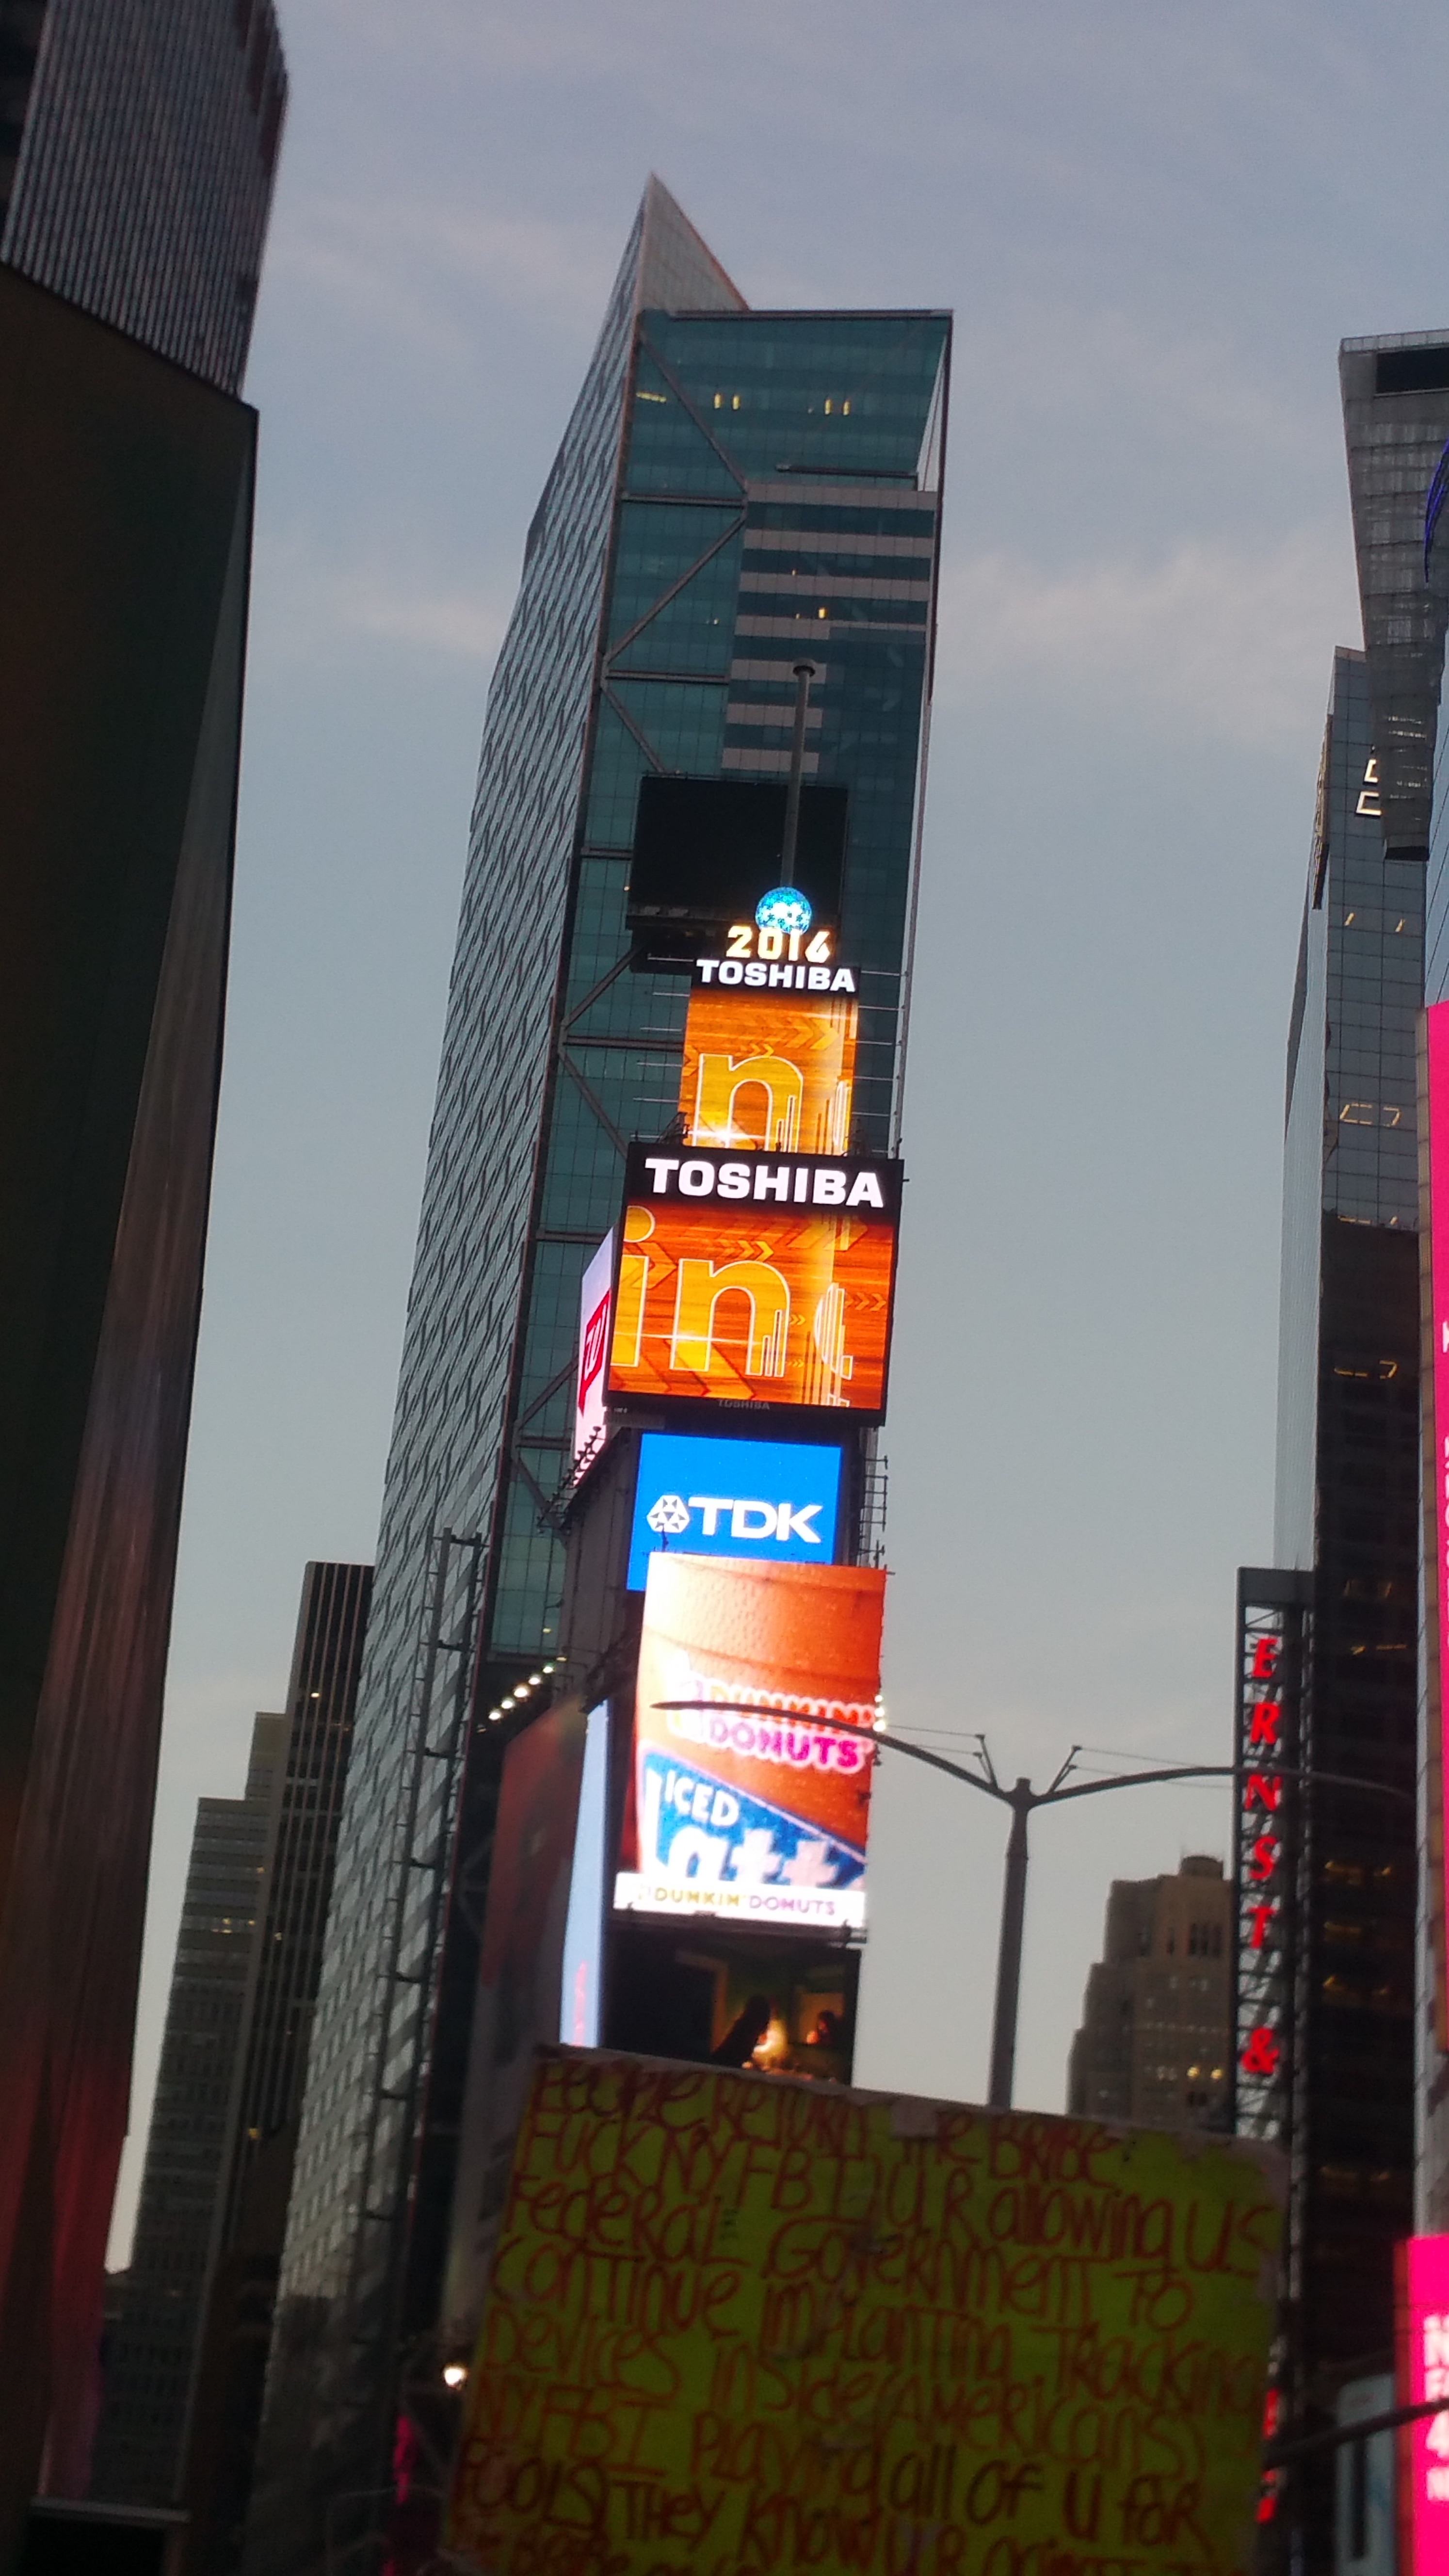
skyscraper, advertising, downtown, tower, landmark, facade, signage, tower block, metropolis